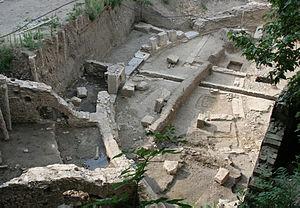
Vue générale de l'amphithéâtre de Serdica, depuis le nord.
L'amphithéâtre de Serdica est un amphithéâtre romain. Il tire son nom de la ville d'Ulpia Serdica, qui est l'ancienne ville de Sofia, capitale de la Bulgarie.